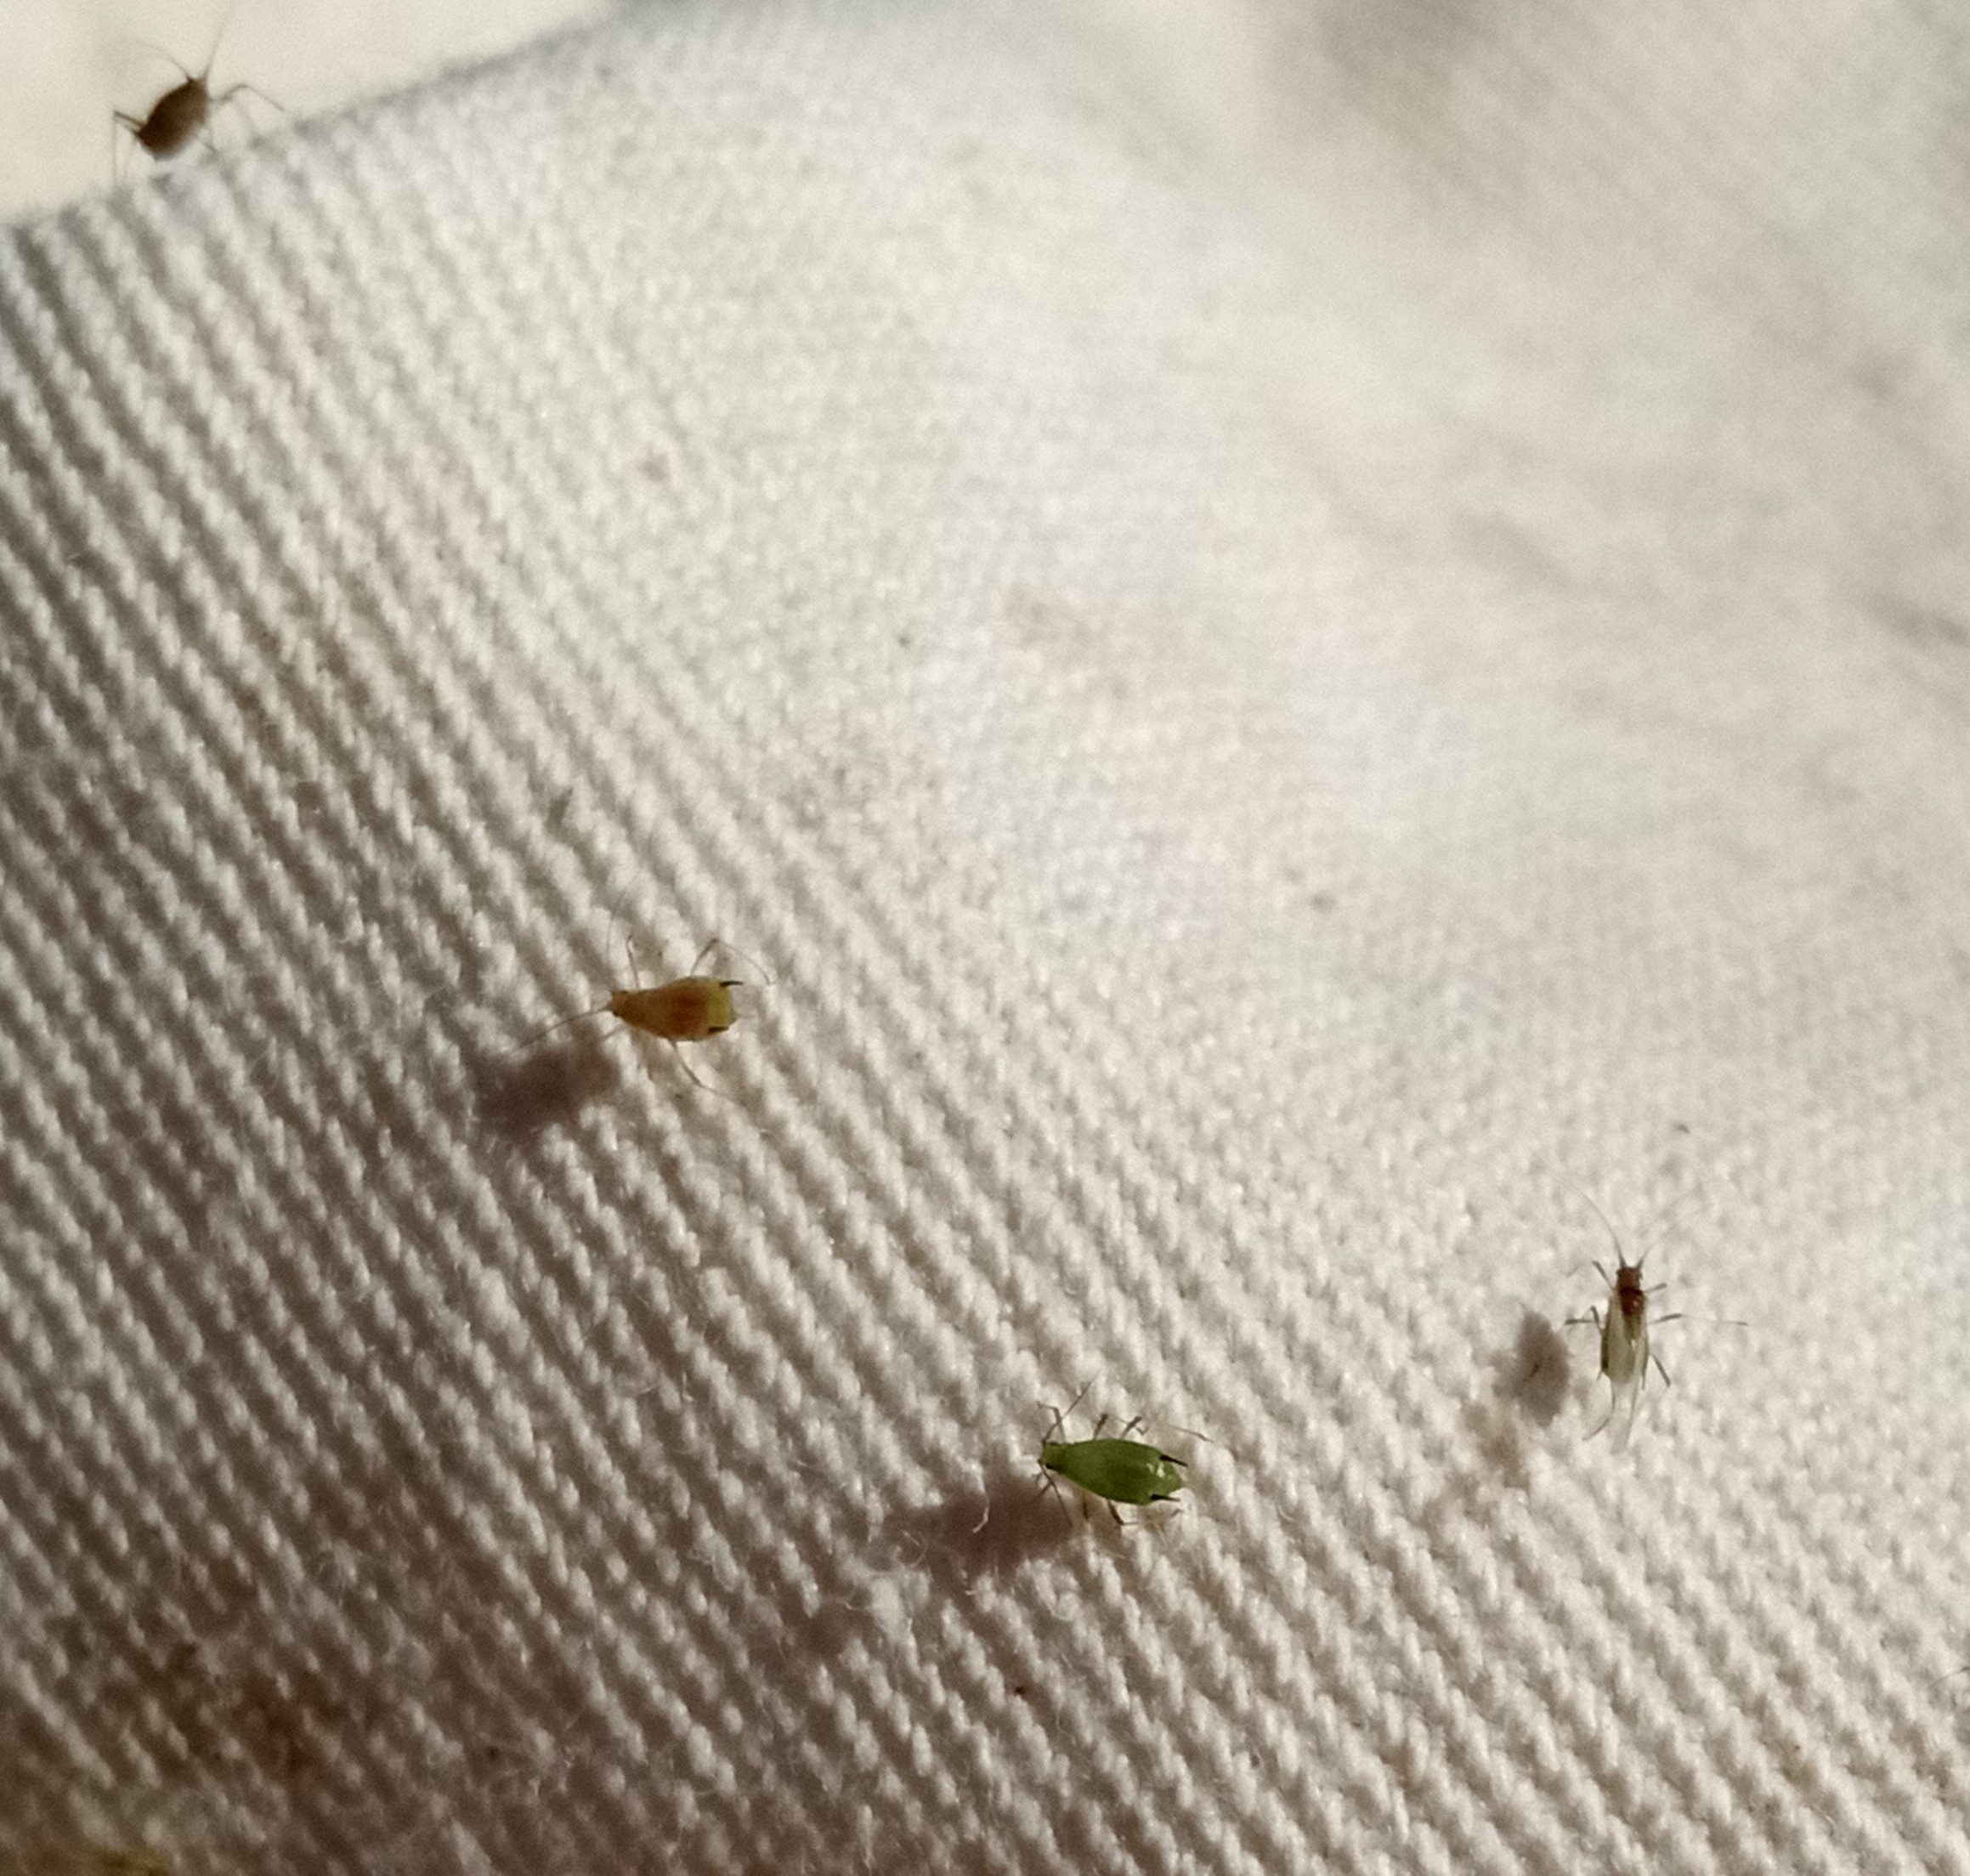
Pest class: english_grain_aphid